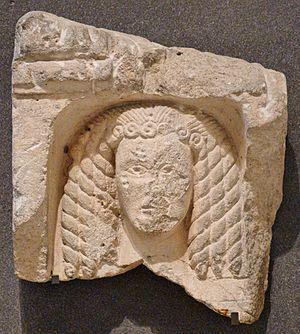
Fragment d'une stèle montrant une tête féminine. Calcaire, œuvre grecque archaïque. Provenance